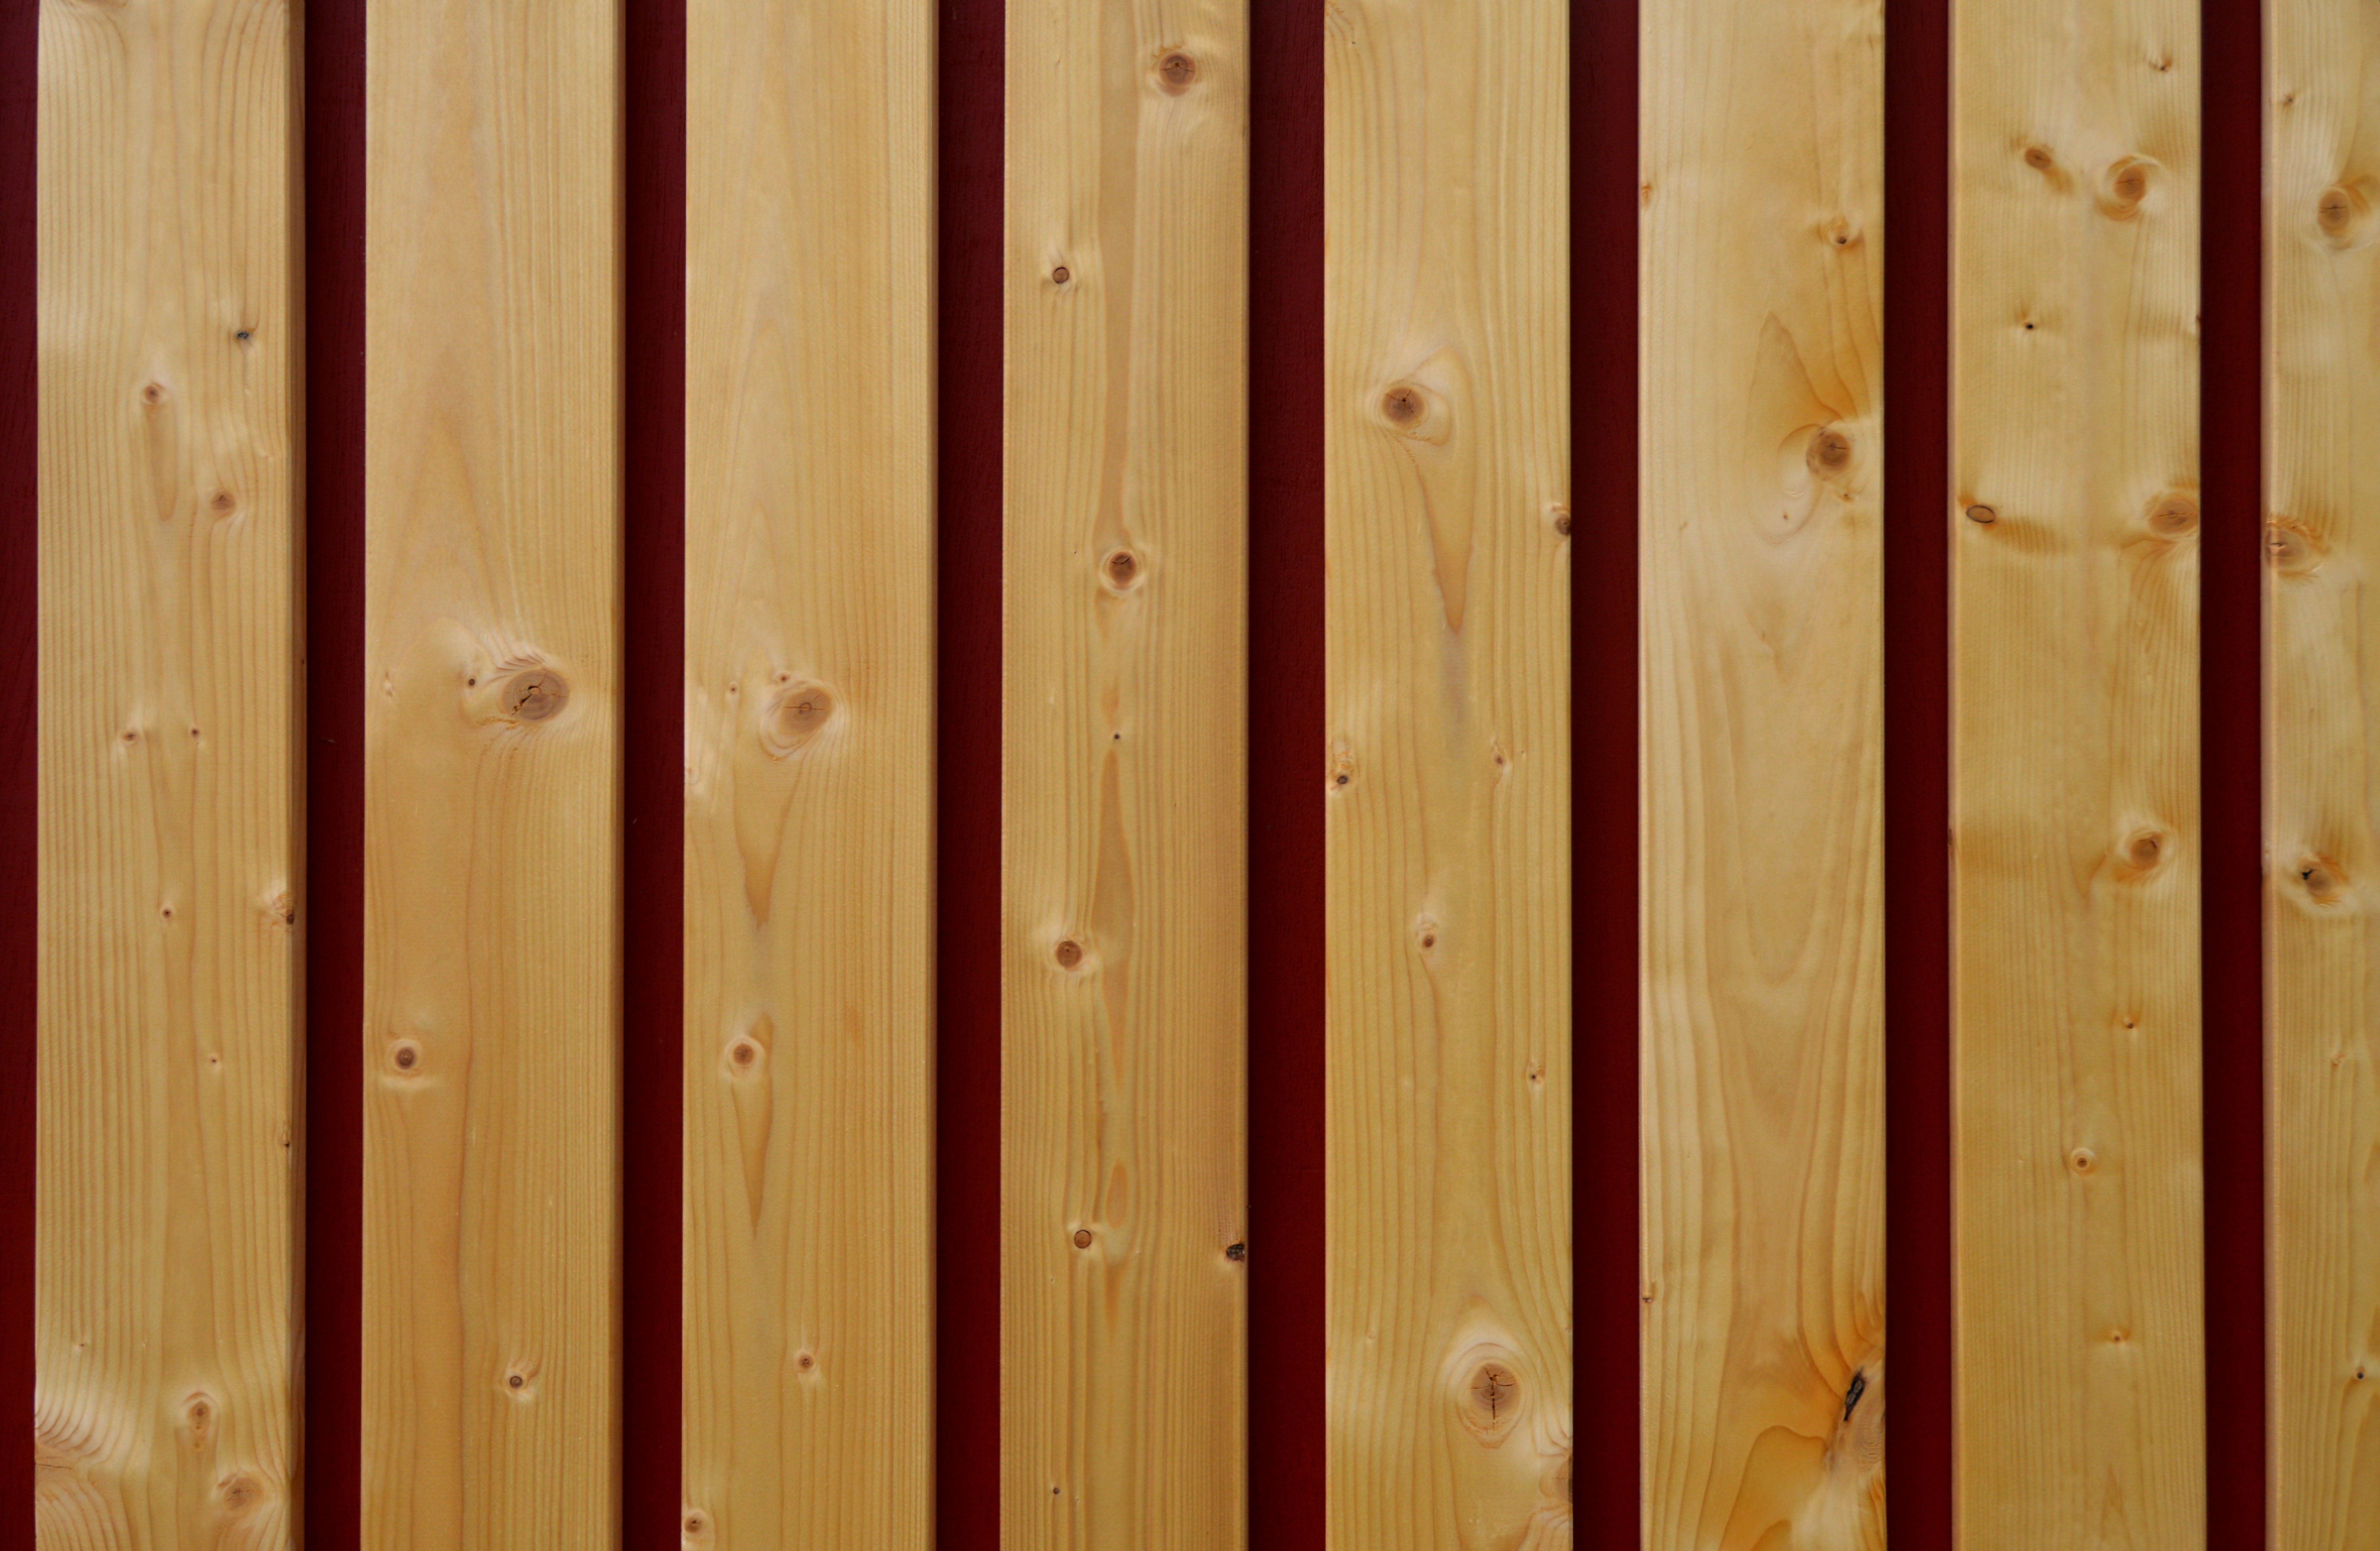
nature, fence, structure, wood, grain, texture, plank, floor, wall, pattern, smooth, door, surface, close up, wooden structure, background, design, hardwood, boards, new, graphic, textures, material collection, flooring, wood grain, wood structures, wood flooring, planed, man made object, outdoor structure, laminate flooring, wood stain